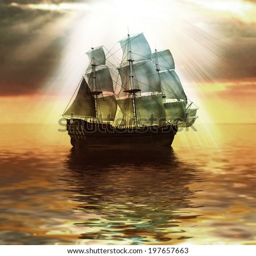
sailboat against a beautiful landscape